Washington (name)

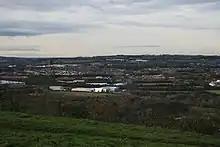
Washington, Tyne and Wear, England

Washington is a male given name and a surname. It most frequently refers to George Washington (1732–1799), the first president of the United States of America.